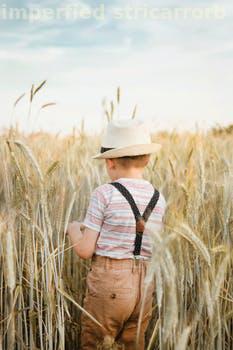
Label: Watermark